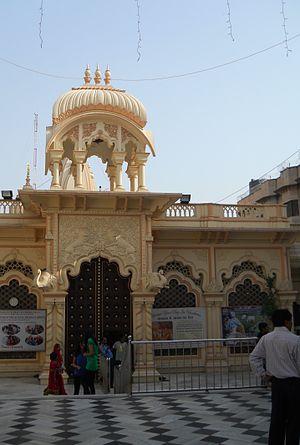
Vrindavan, Vrindâvana ou Brindavan est une ville et une région de l'Uttar Pradesh en Inde qui sont un centre de pèlerinage lié au culte de la divinité hindoue Krishna. Située au bord de la Yamuna, à une dizaine de kilomètres au nord de Mathura que les Hindous considèrent comme le lieu de naissance de ce dieu, Vrindavan est, selon la légende, l'endroit où Krishna passa sa jeunesse, entouré des gopis.